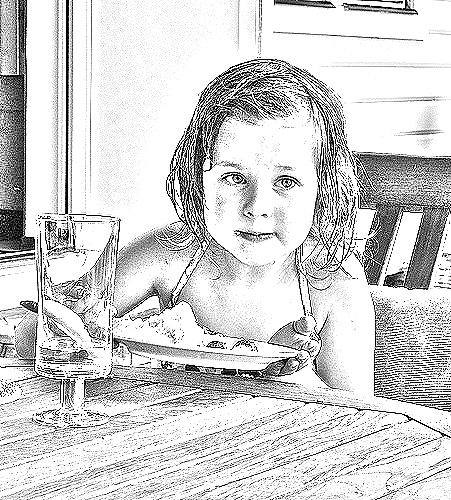
Portrait style: Sketch Portrait